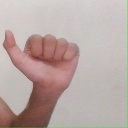
अक्षर: त